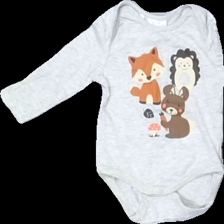
View: front
Type: Top
Category: Children
Brand: Not in the list
Brand text on label: bpc (bonprix)
Colors: Grey, Beige, Brown, Multicolor
Material: 100% cotton
Pattern: Animal print
Cut: Regular
Size: 68
Season: All
Stains: Major
Damage: fläck
Damage location: middle center
Damage 2 location: bottom center
Damage 3 location: bottom left
Price range: <50
Recommended usage: Export
Description: grå långärmad body med djur på och fläck fram
Comment: body